Haunted House (video game)

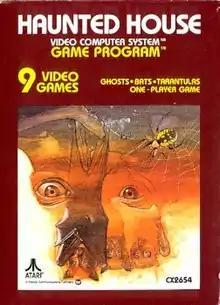
Box art by Steve Hendricks

Haunted House is a 1982 adventure game programmed by James Andreasen for the Atari Video Computer System (later renamed the Atari 2600) and published by Atari, Inc. The player controls an avatar shaped like a pair of eyes who explores a mansion seeking out parts of an urn to return to the entrance. The game world is populated by roaming enemies including vampire bats, tarantulas, and a ghost. "Haunted House" was among the first games to use player-controlled scrolling between large portions of the visual space.